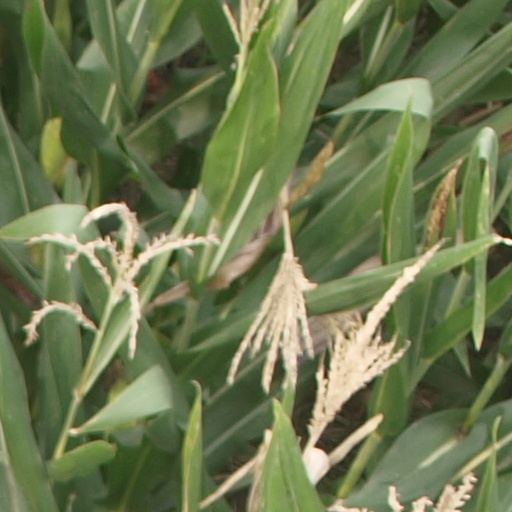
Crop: maize; corn